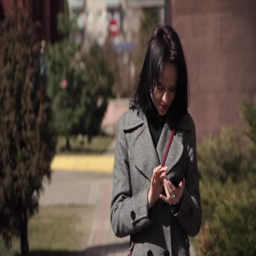
young girl standing in a residential area and looking for a message on her smartphone